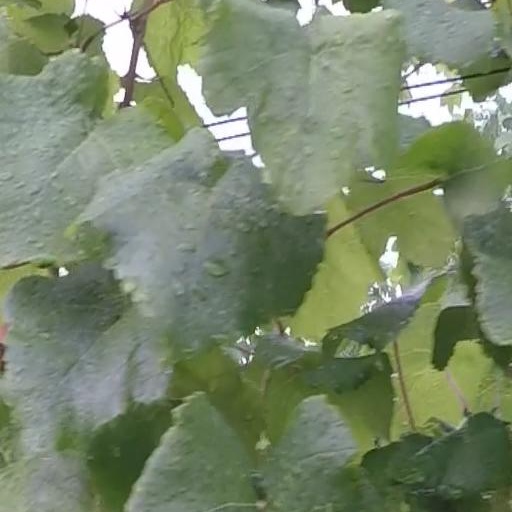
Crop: grape